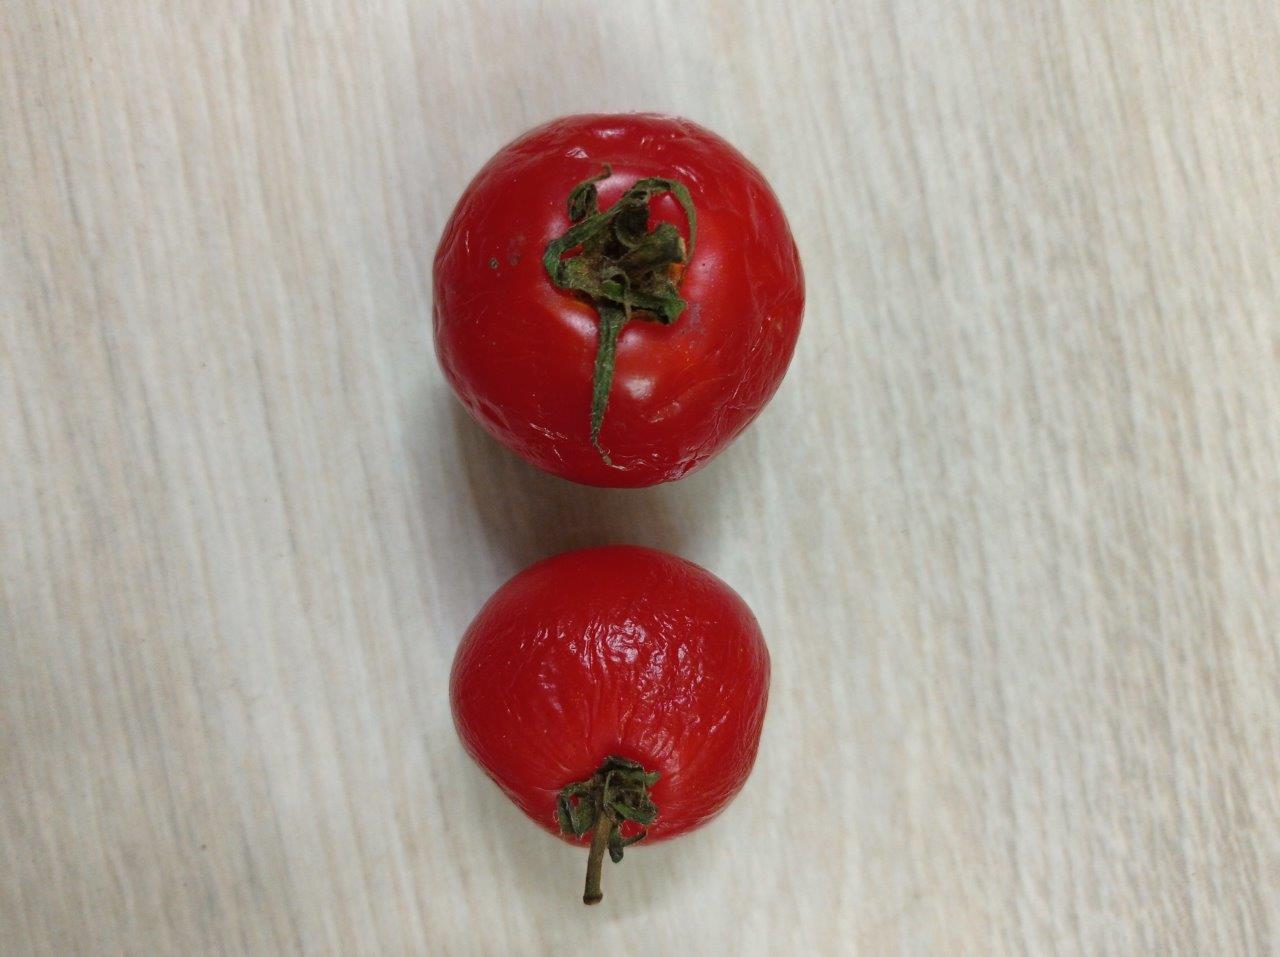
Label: Rotten